Cattle prod

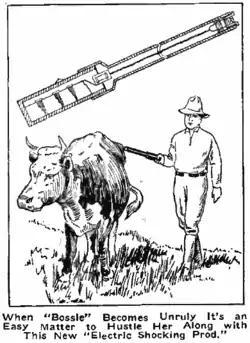
An ad for an electric cattle prod in 1917 magazine

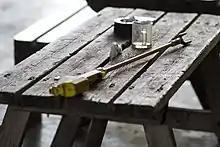
Electric cattle prod

An electric cattle prod is typically cylindrical, and can carry an open electric current at the "shock end" when activated. The electric current at the shock end runs through two metal electrodes. Anything that touches the electrodes receives a high-voltage low-current shock, not strong enough to kill a human or a large animal such as a cow or sheep from short-term exposure, but strong enough to cause significant pain.